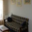
Label: couch